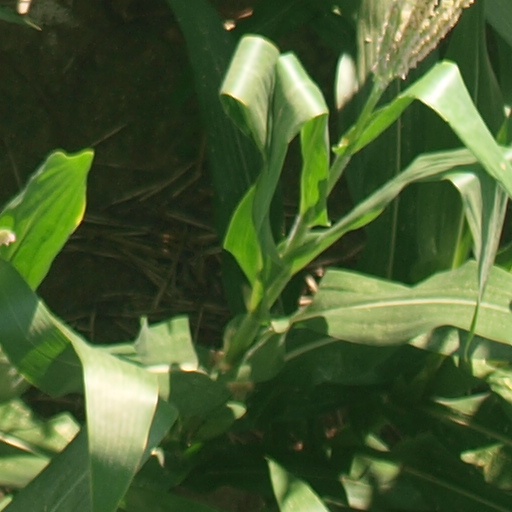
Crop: maize; corn